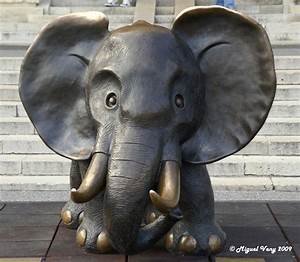
Label: elephant